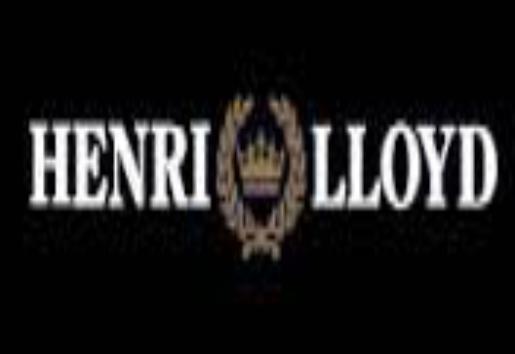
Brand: LLoyd's
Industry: Others